Craquelure

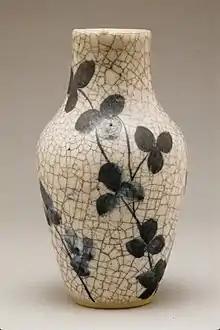
American art pottery, vase by Hugh C. Robertson, Dedham Pottery, (CKAW) c. 1886-89, with deliberate crackle glaze in the Chinese style.

Painting systems are composed of complex layers with unique mechanical properties that depend on the type of drying oil or paint medium used and the presence of paint additives, such as organic solvents, surfactants, and plasticizers. Understanding the mechanism of craquelure formation in paint and the resulting crack morphology provides information about the methods and materials used by the artists.